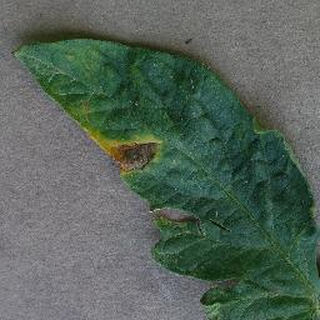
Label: tomato_early_blight